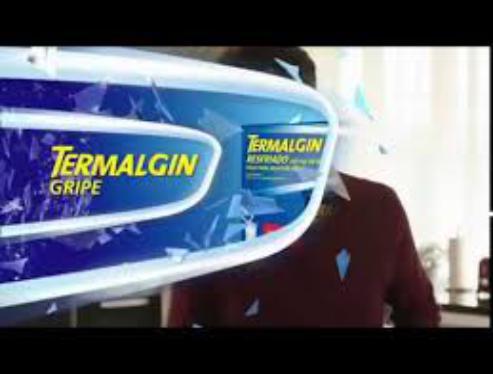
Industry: Medical